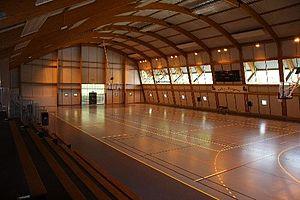
photo prise par Mougins danse sportive http://activdanse-mougins2009.blog4ever.com/blog/photo-219450.html Salle du Font de l'Orme
Sophia Antipolis, située dans le département des Alpes-Maritimes, est la plus importante et première technopole de France et d'Europe, fondée en 1969 sous l'impulsion de Pierre Laffitte.
Mougins est une commune française du département des Alpes-Maritimes, en région Provence-Alpes-Côte d'Azur.